Shallow Hal

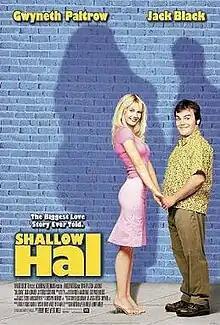
Theatrical release poster

Shallow Hal is a 2001 American romantic comedy film directed by the Farrelly Brothers. The film stars Gwyneth Paltrow and Jack Black, with Jason Alexander, Joe Viterelli, and Susan Ward in supporting roles. Filming took place in various areas including Charlotte, North Carolina, and Sterling and Princeton, Massachusetts at Wachusett Mountain. The plot centers around a sexist man who, while under a hypnotic guise to only see a person's inner beauty, falls in love with a woman.